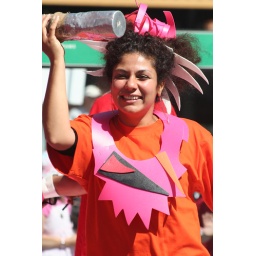
Happy girl in an orange costume. 2009 Melbourne Moomba Street Parade. Swanston Street. Melbourne. Victoria.